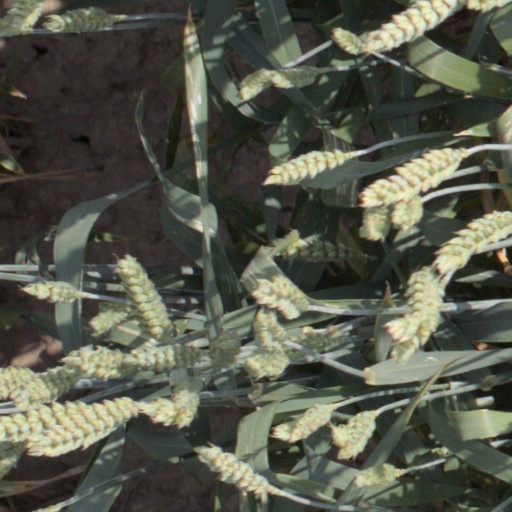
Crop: wheat